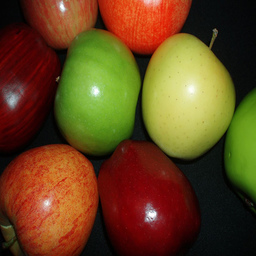
Label: Apple